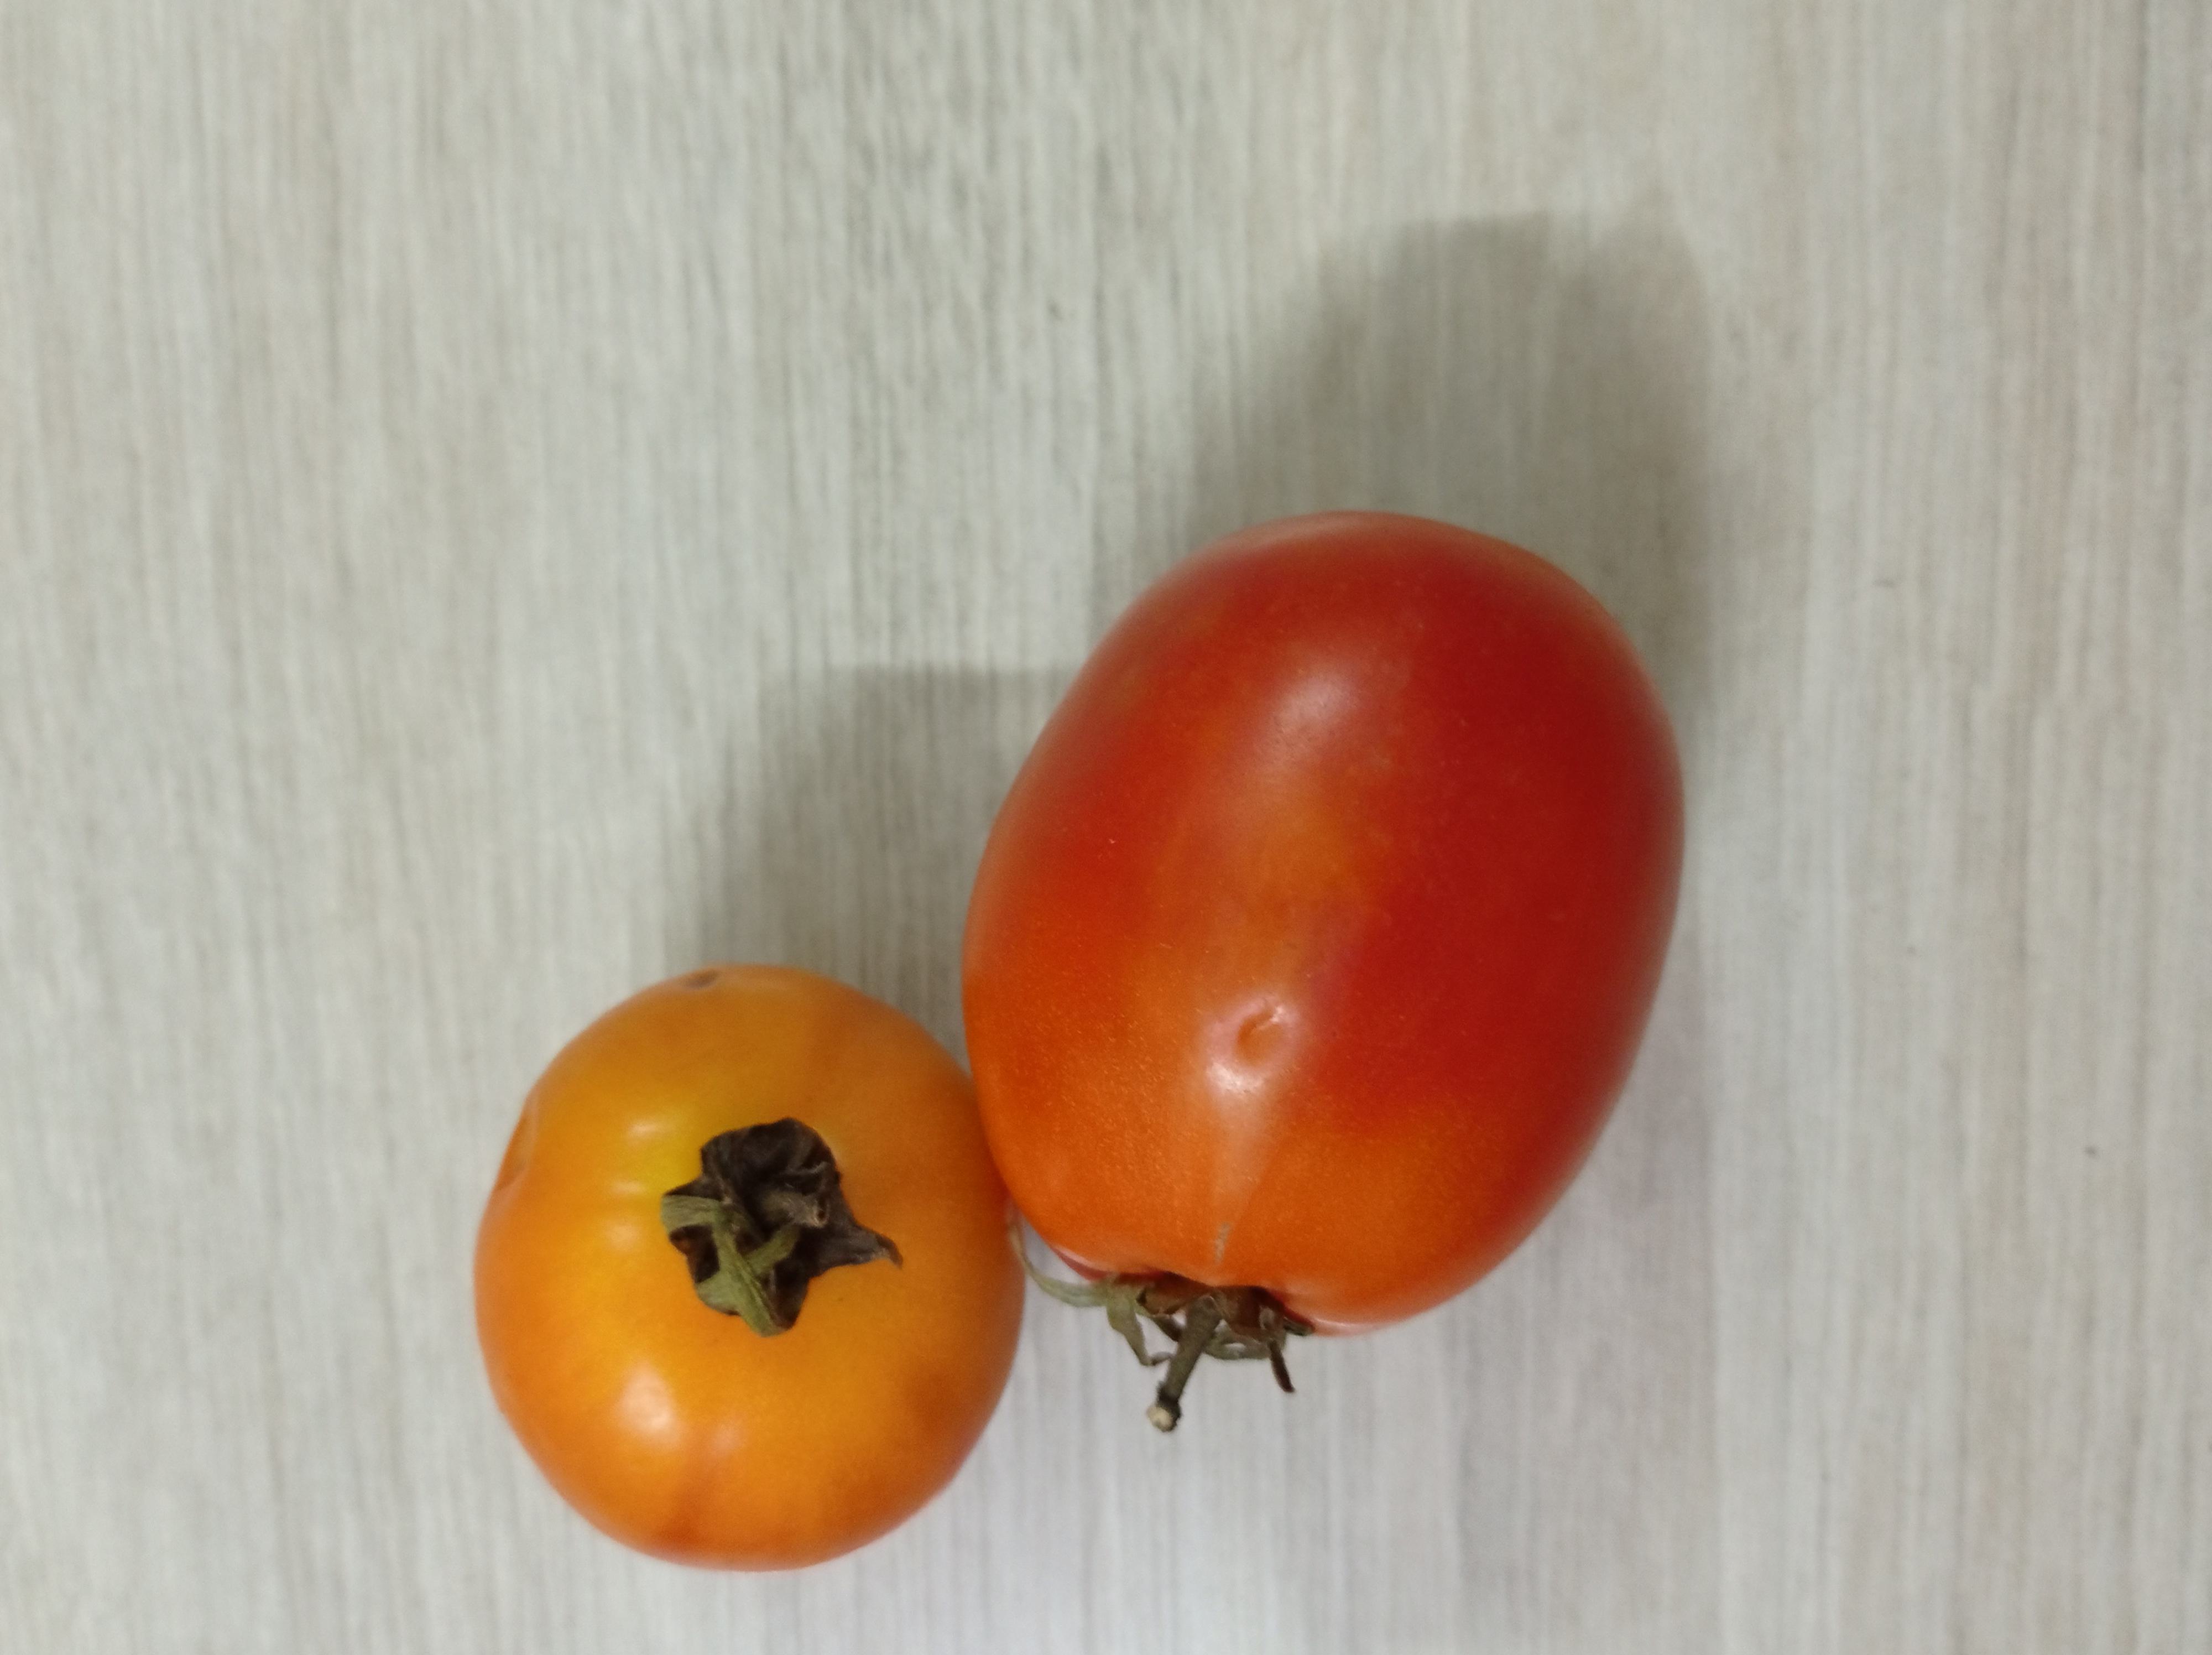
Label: Fresh